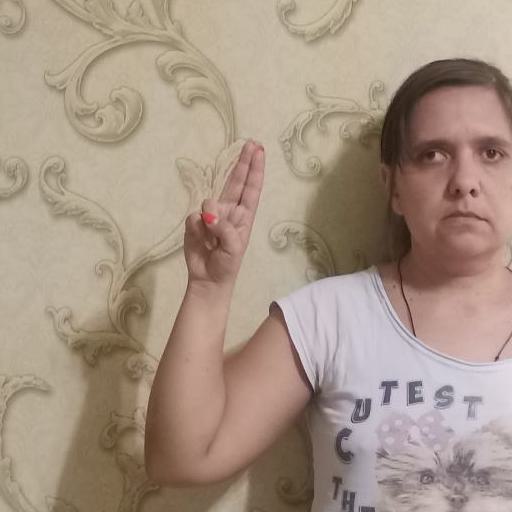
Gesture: two_up